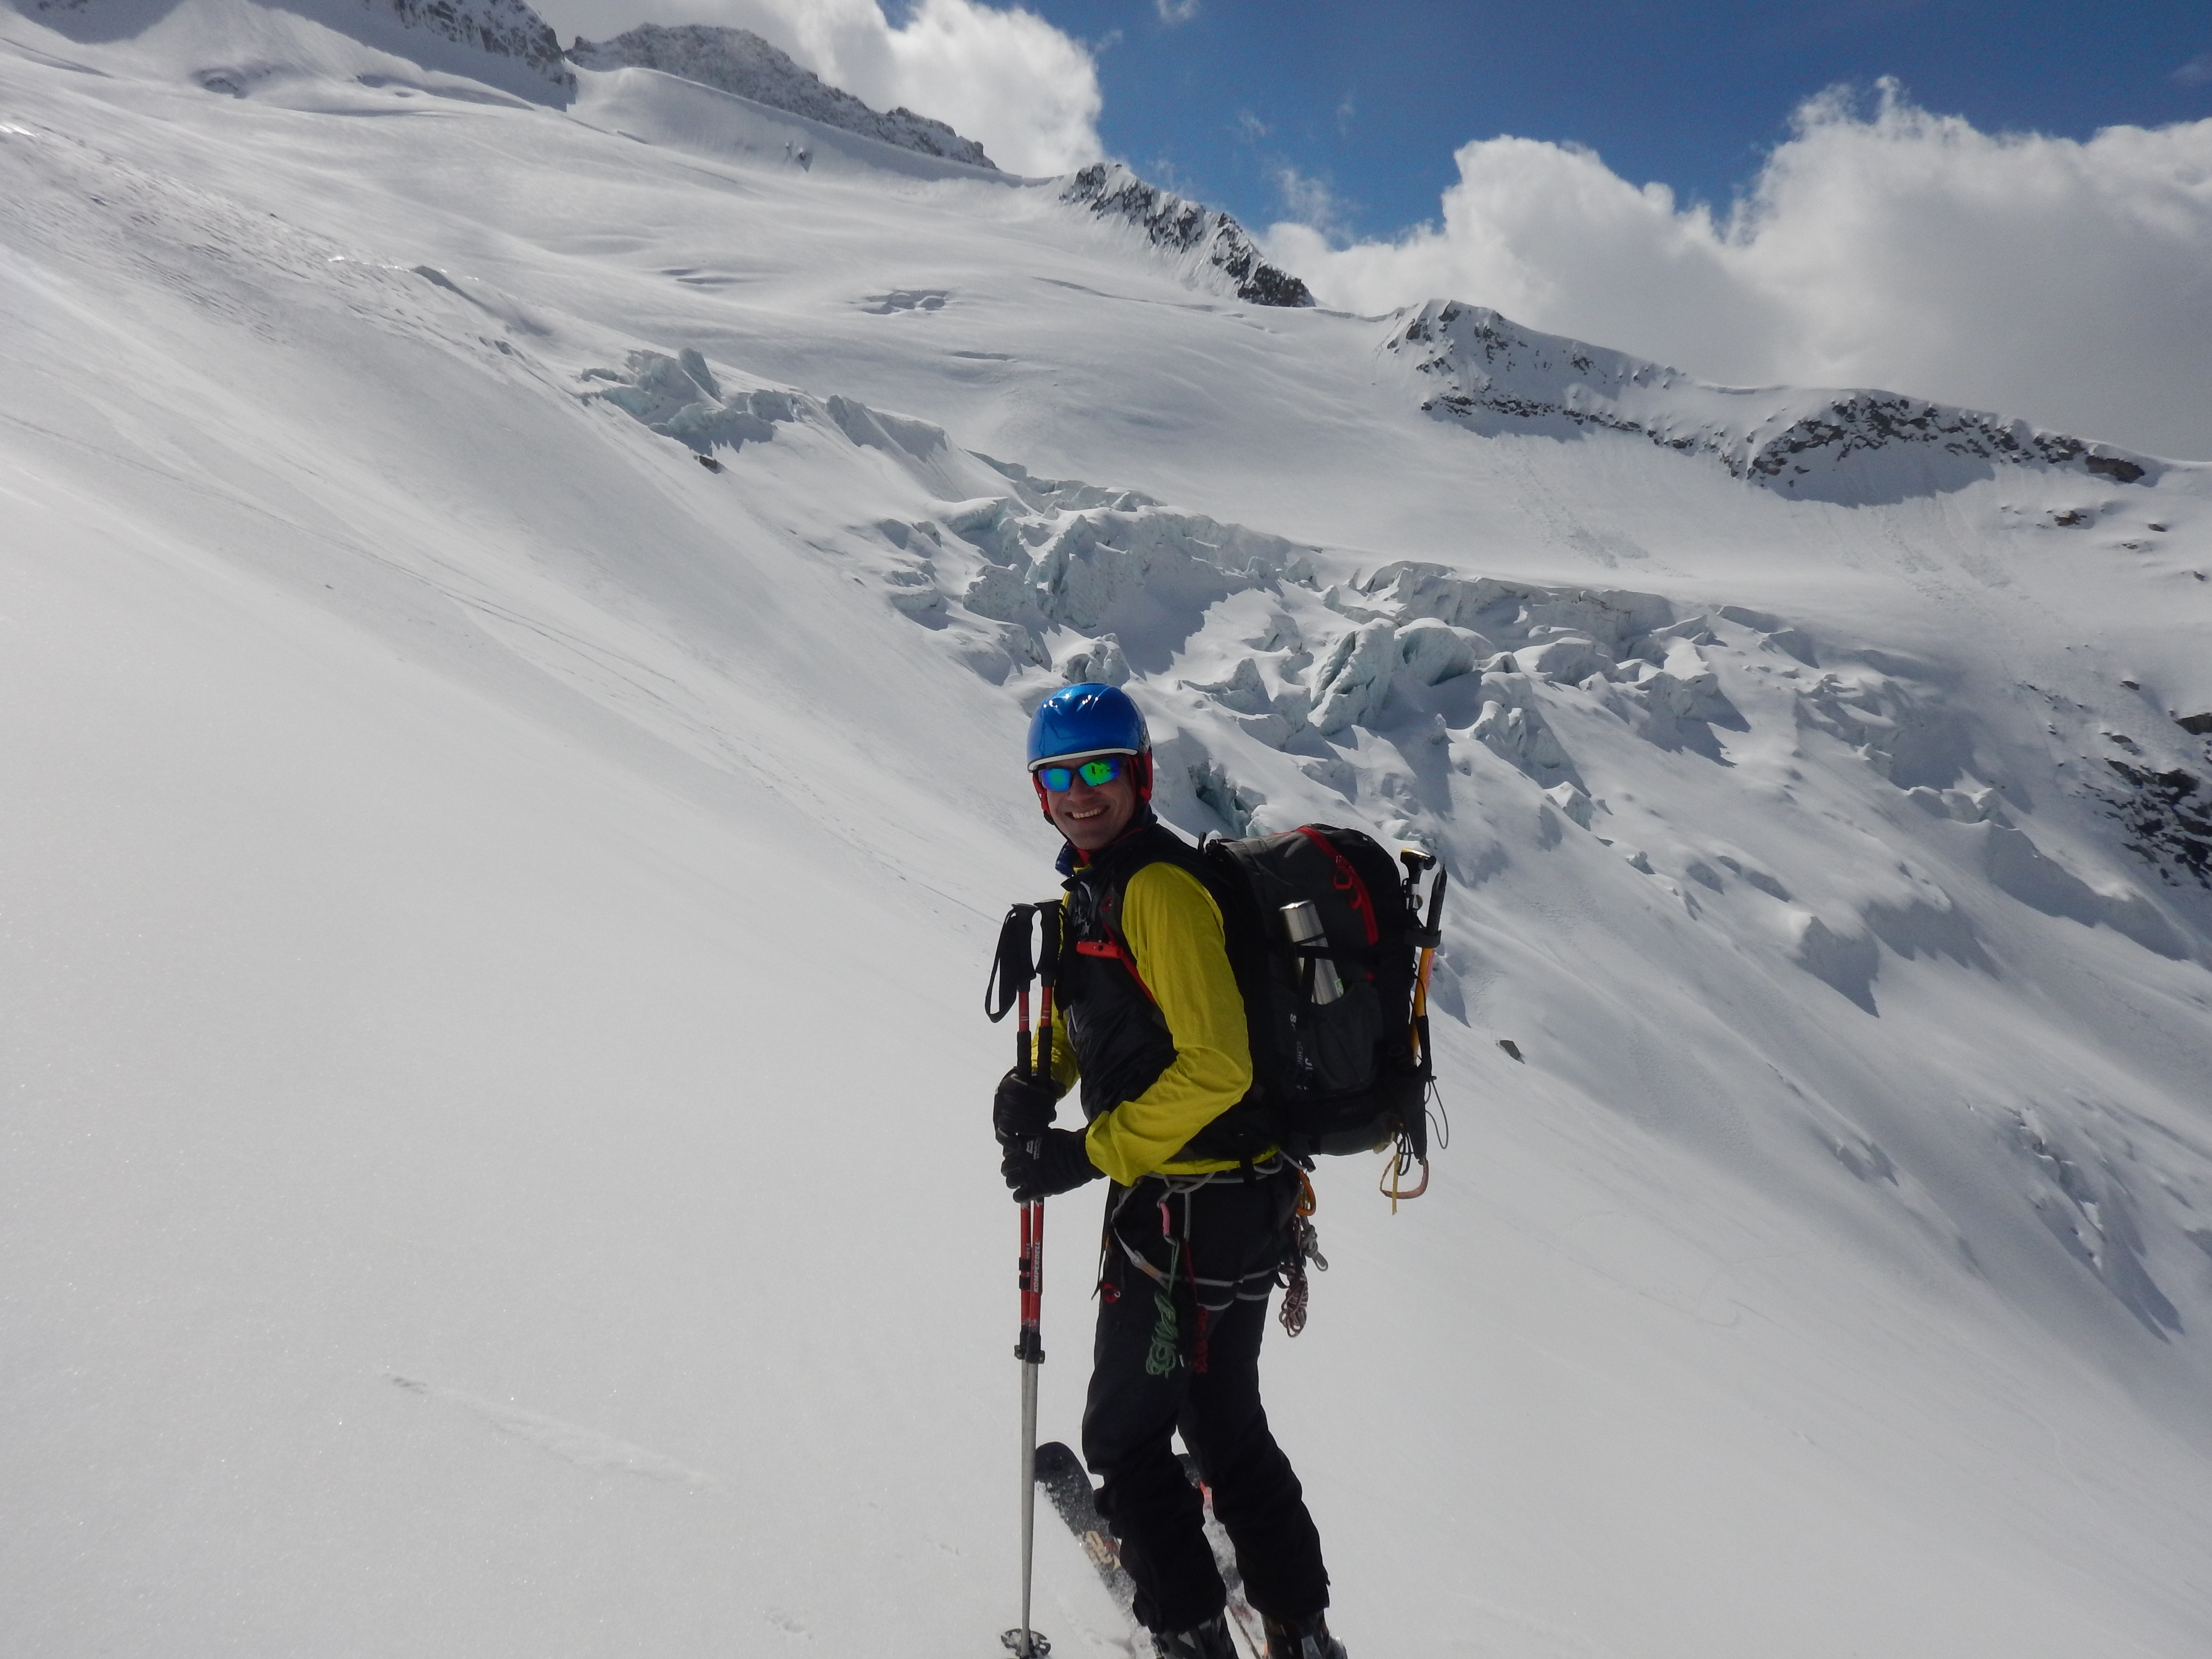
mountain, snow, winter, adventure, mountain range, recreation, glacier, extreme sport, skiing, ridge, summit, sports equipment, mountaineering, winter sport, sports, mountains, downhill, ski, footwear, piste, backcountry skiiing, ski touring, crevasses, nordic skiing, ski mountaineering, ski equipment, outdoor recreation, glacier break, geological phenomenon, mountain guide, telemark skiing